History of Palm Beach County, Florida

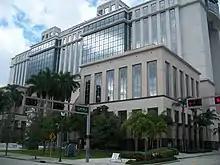
The Palm Beach County Courthouse, opened in 1995

In 1960, the census recorded a population of 228,106 in Palm Beach County. In the same year, John F. Kennedy won his campaign for the office of president of the United States. Kennedy used La Querida – an estate in Palm Beach originally owned by Rodman Wanamaker and sold to Joseph P. Kennedy Sr. in 1933 – as a Winter White House during his presidency. In December 1960, Richard Paul Pavlick nearly attempted to assassinate then President-elect Kennedy while the family vacationed in Palm Beach. A resident of New Hampshire, Pavlick loaded-up his car with sticks of dynamite and drove down to Palm Beach. He intended to carry-out the assassination attempt at La Querida on December 11 as Kennedy prepared for mass. However, Pavlick forwent his attempt to assassinate Kennedy because Jacqueline and their two children accompanied Kennedy. Four days later, on December 15, police arrested Pavlick after surrounding his car, which had sticks of dynamite inside. The most serious charges were dropped in December 1963 after federal judge Emett Clay Choate declared him legally insane. Additionally, a secret blast shelter was built on Peanut Island during Kennedy's presidency because of escalating Cold War tensions.